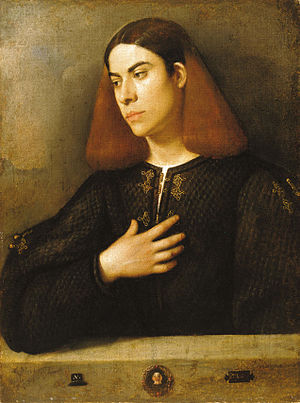
Giorgione / Galleri
Giorgione var en venetiansk maler.